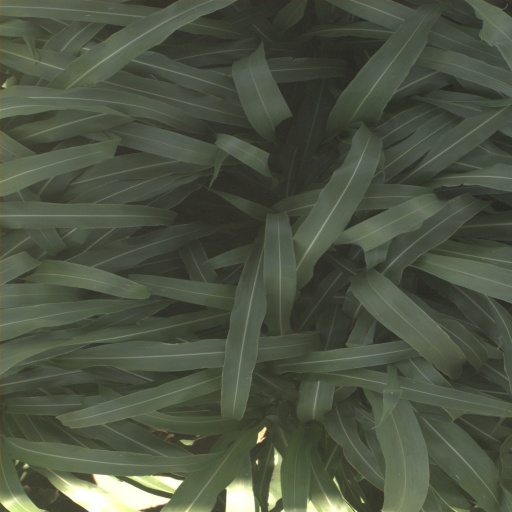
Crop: sorghum